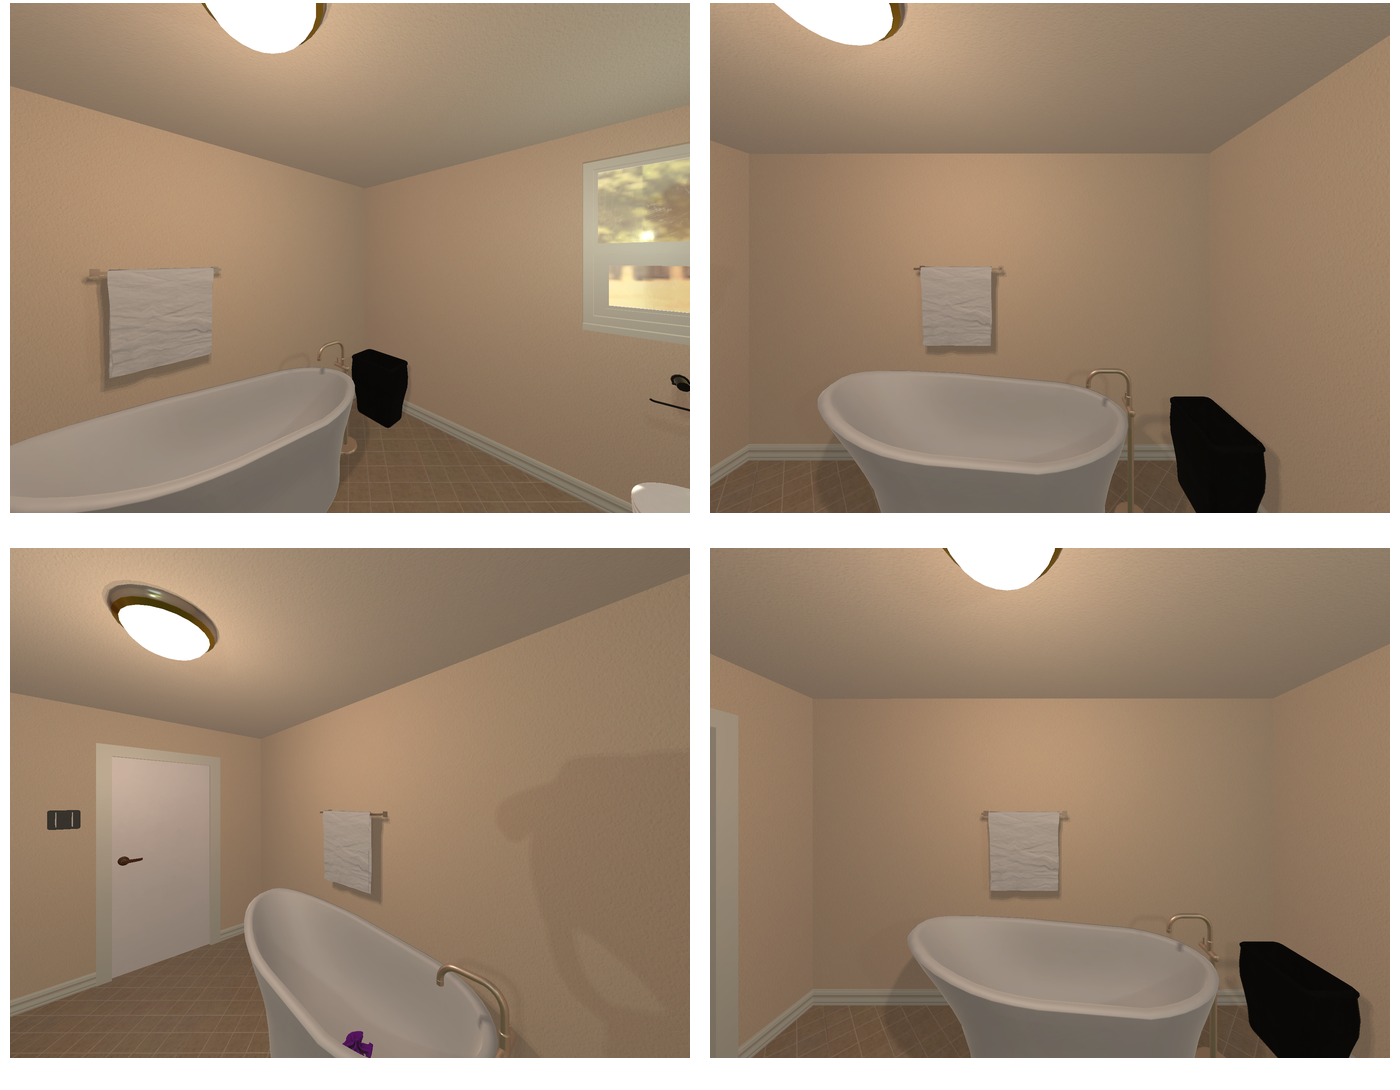Task instruction: Fill the bathtub.
Answer: {"task_instruction": "Fill the bathtub.", "nodes": ["bathtub", "faucet / handle"], "edges": [{"functional_relationship": "control", "object1": "faucet / handle", "object2": "bathtub", "spatial_relations": ["higher_than", "right_of", "behind"], "is_touching": true}], "action_type": "open", "function_type": "water_flow_control"}